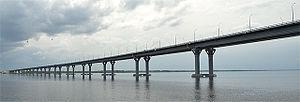
Le nouveau pont de Saratov est un pont en poutre situé dans la ville de Saratov, en Russie. Achevé en 2009, il permet la traversée de la Volga.
Cette liste de ponts du Russie a pour vocation de présenter une liste de ponts remarquables de Russie, tant par leurs caractéristiques dimensionnelles, que par leur intérêt architectural ou historique.
Cette liste contient les ponts présents sur la Volga.